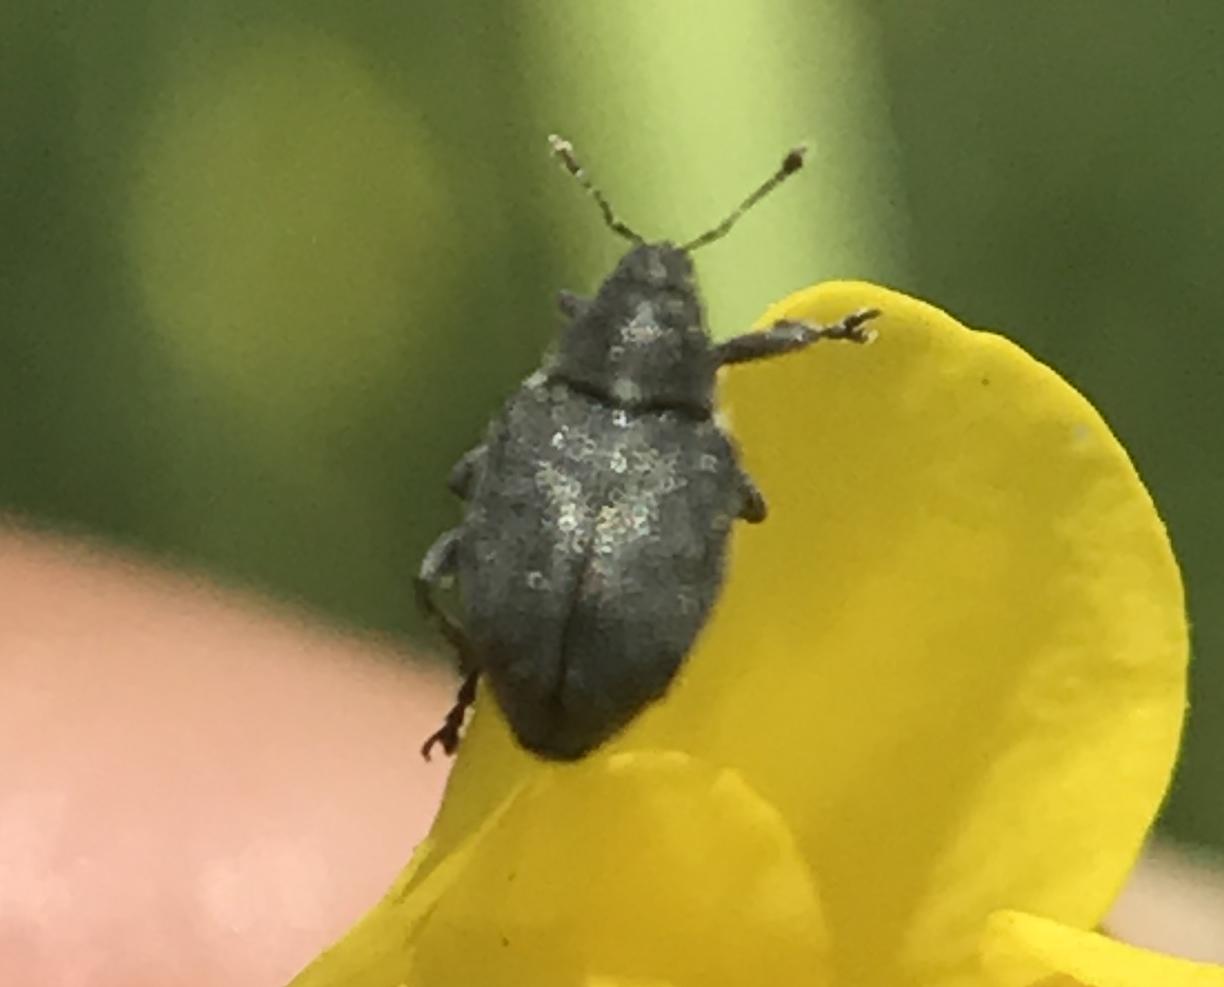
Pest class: Cabbage_seedpod_weevil